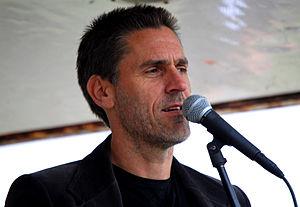
Tommy Svindal Larsen est un footballeur norvégien, né le 11 août 1973 à Skien en Norvège. Il évoluait comme milieu défensif.